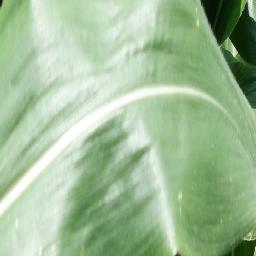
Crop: corn
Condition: (maize)_healthy